Kristers Zoriks

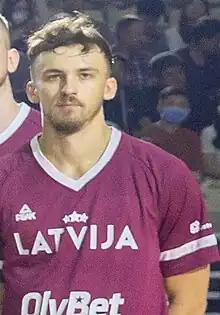
Zoriks with Latvia men's national basketball team in 2023

Kristers Zoriks (born 25 May 1998) is a Latvian professional basketball player, who plays the point guard and shooting guard position. He currently plays for Hiopos Lleida of the Liga ACB, and also represents the Latvia national team.